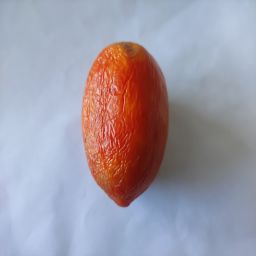
Crop: Tomato
Quality: Old